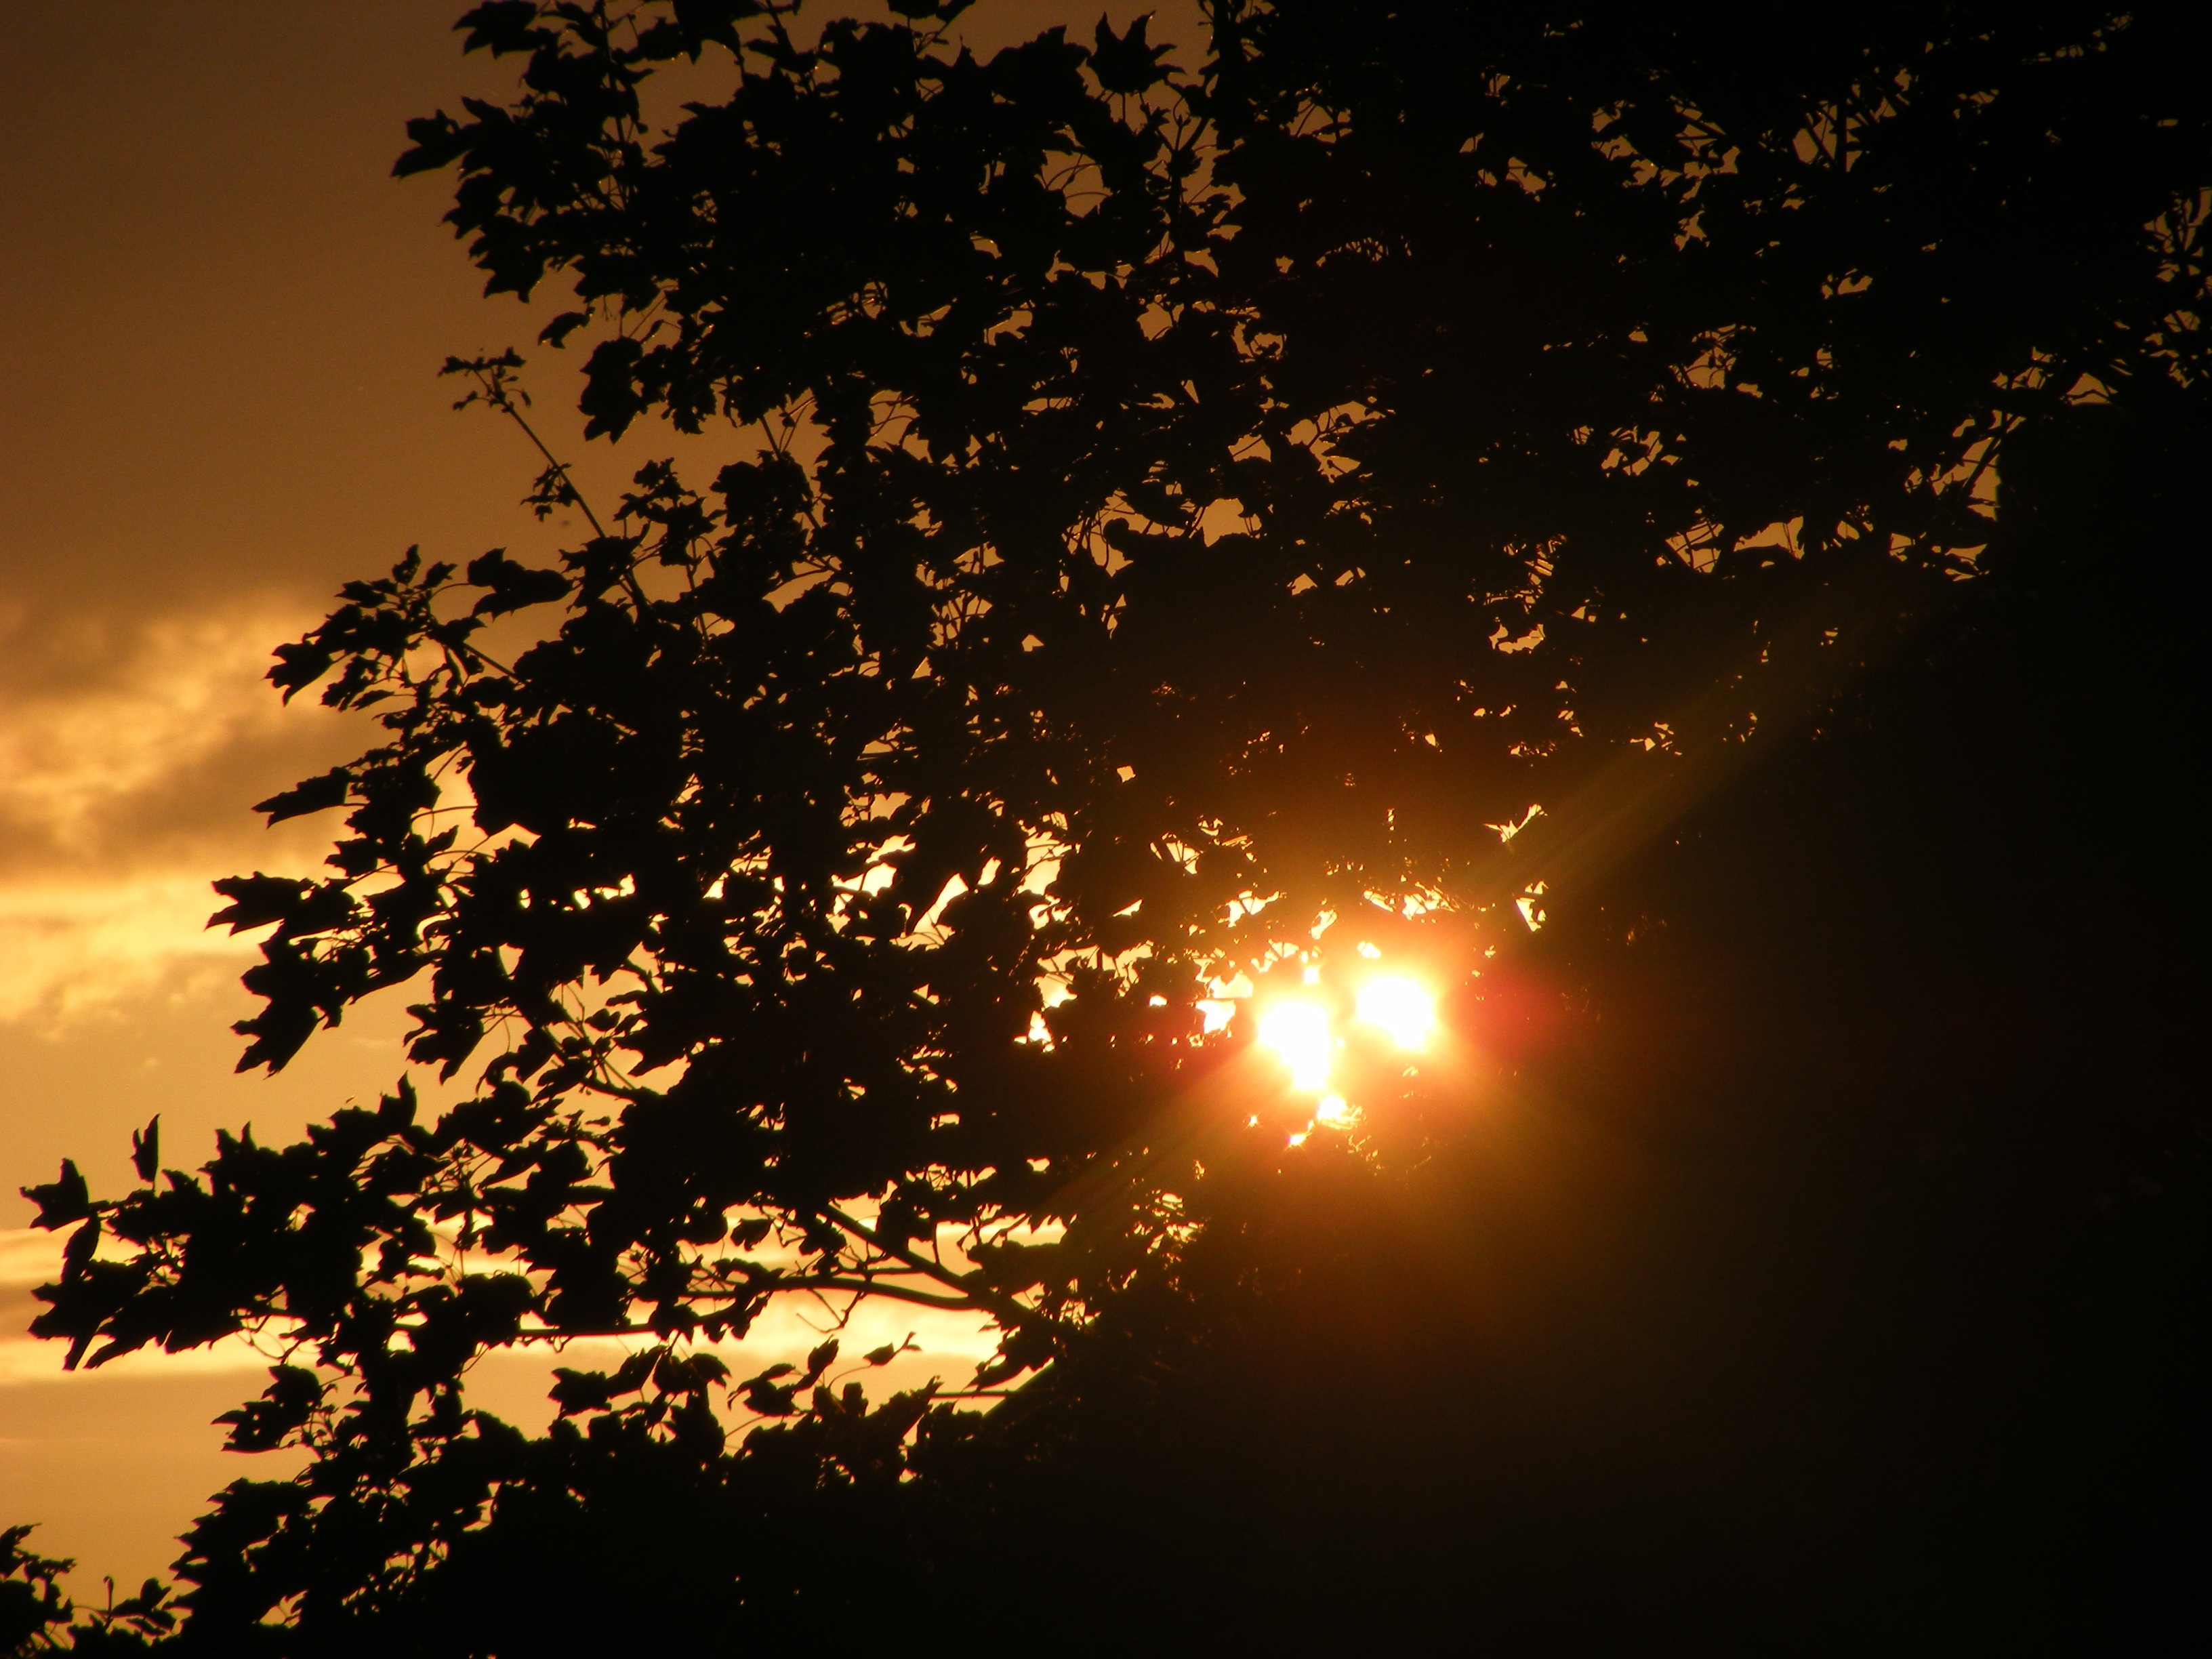
tree, nature, branch, light, sky, sun, sunrise, sunset, night, sunlight, morning, flower, evening, twilight, orange, golden, reflection, peaceful, autumn, romantic, darkness, yellow, leaves, abendstimmung, melancholic, atmospheric, evening sky, astronomical object